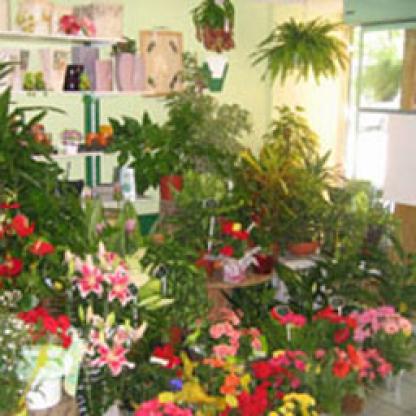
Scene: Indoor